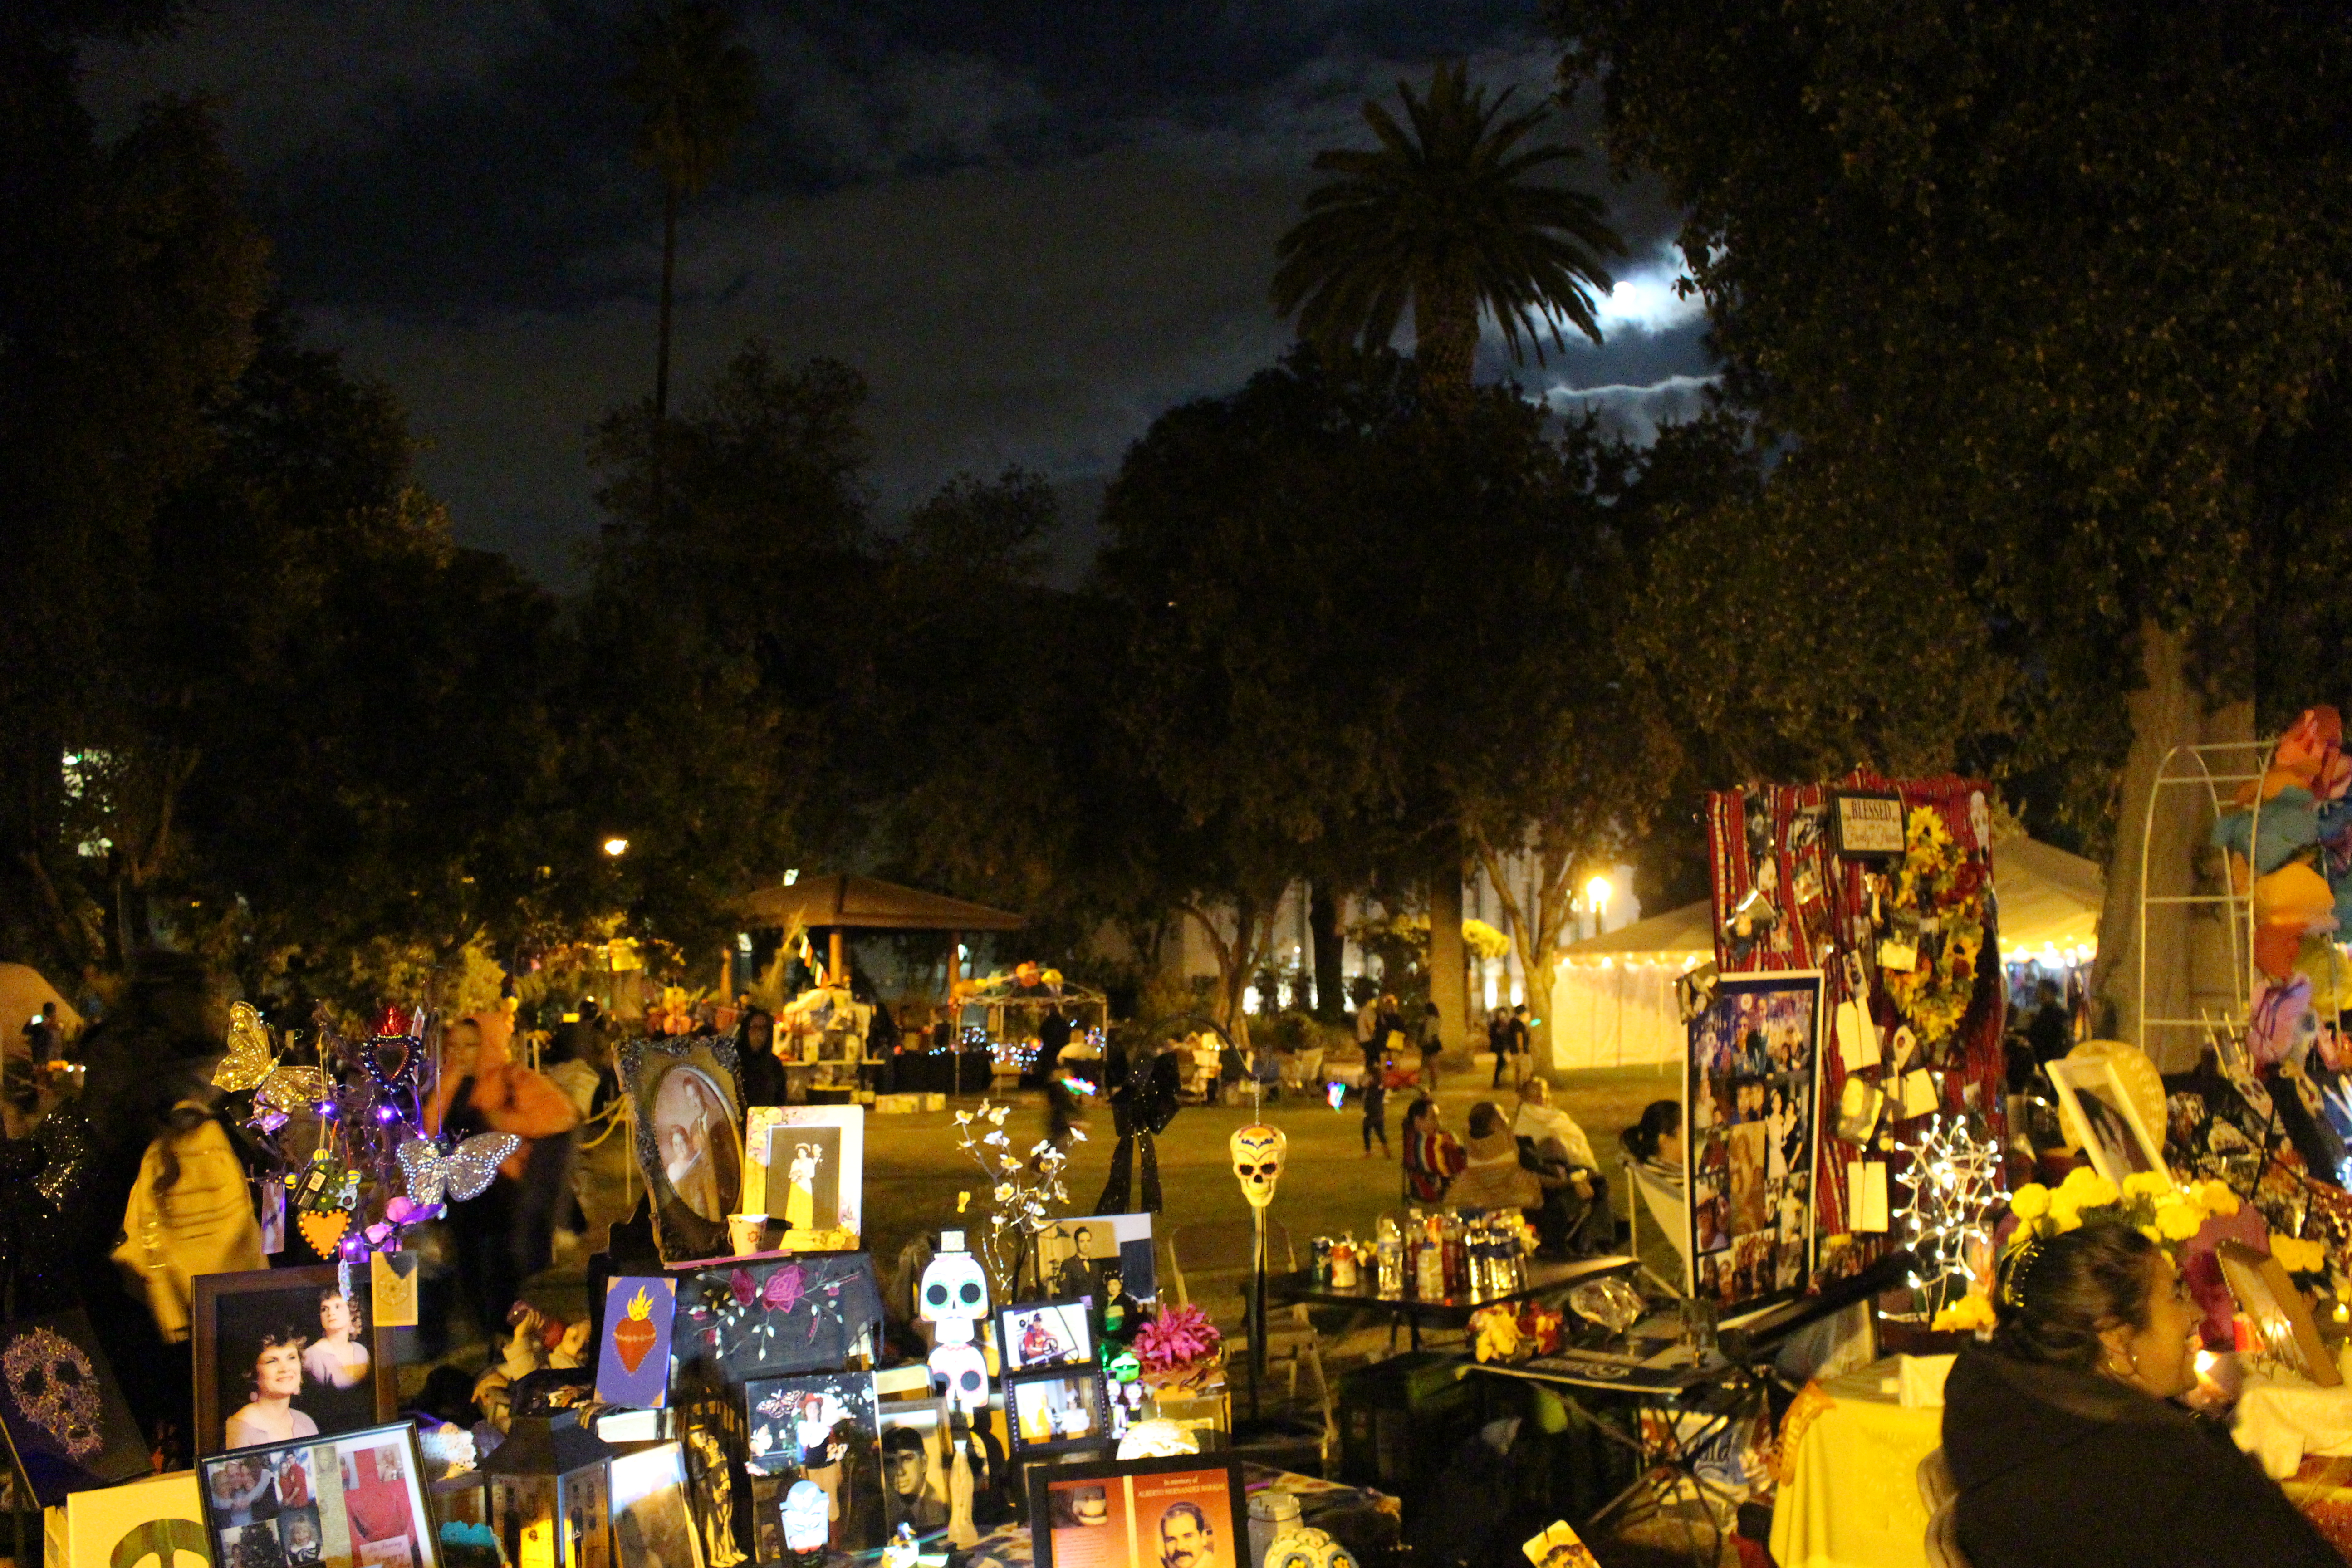
nighttime, nightlife, altar, offering, honor, crowd, night, public space, event, festival, city, performance, fete, plant, carnival, tourism, leisure, musician, musical ensemble, fair